Tarzan, Lord of the Jungle

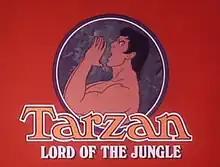

Tarzan, Lord of the Jungle is an American animated series created by the Filmation studio for Saturday mornings on CBS, starting in 1976. This was the first animated series about the jungle hero. There are 36 episodes produced over four seasons.